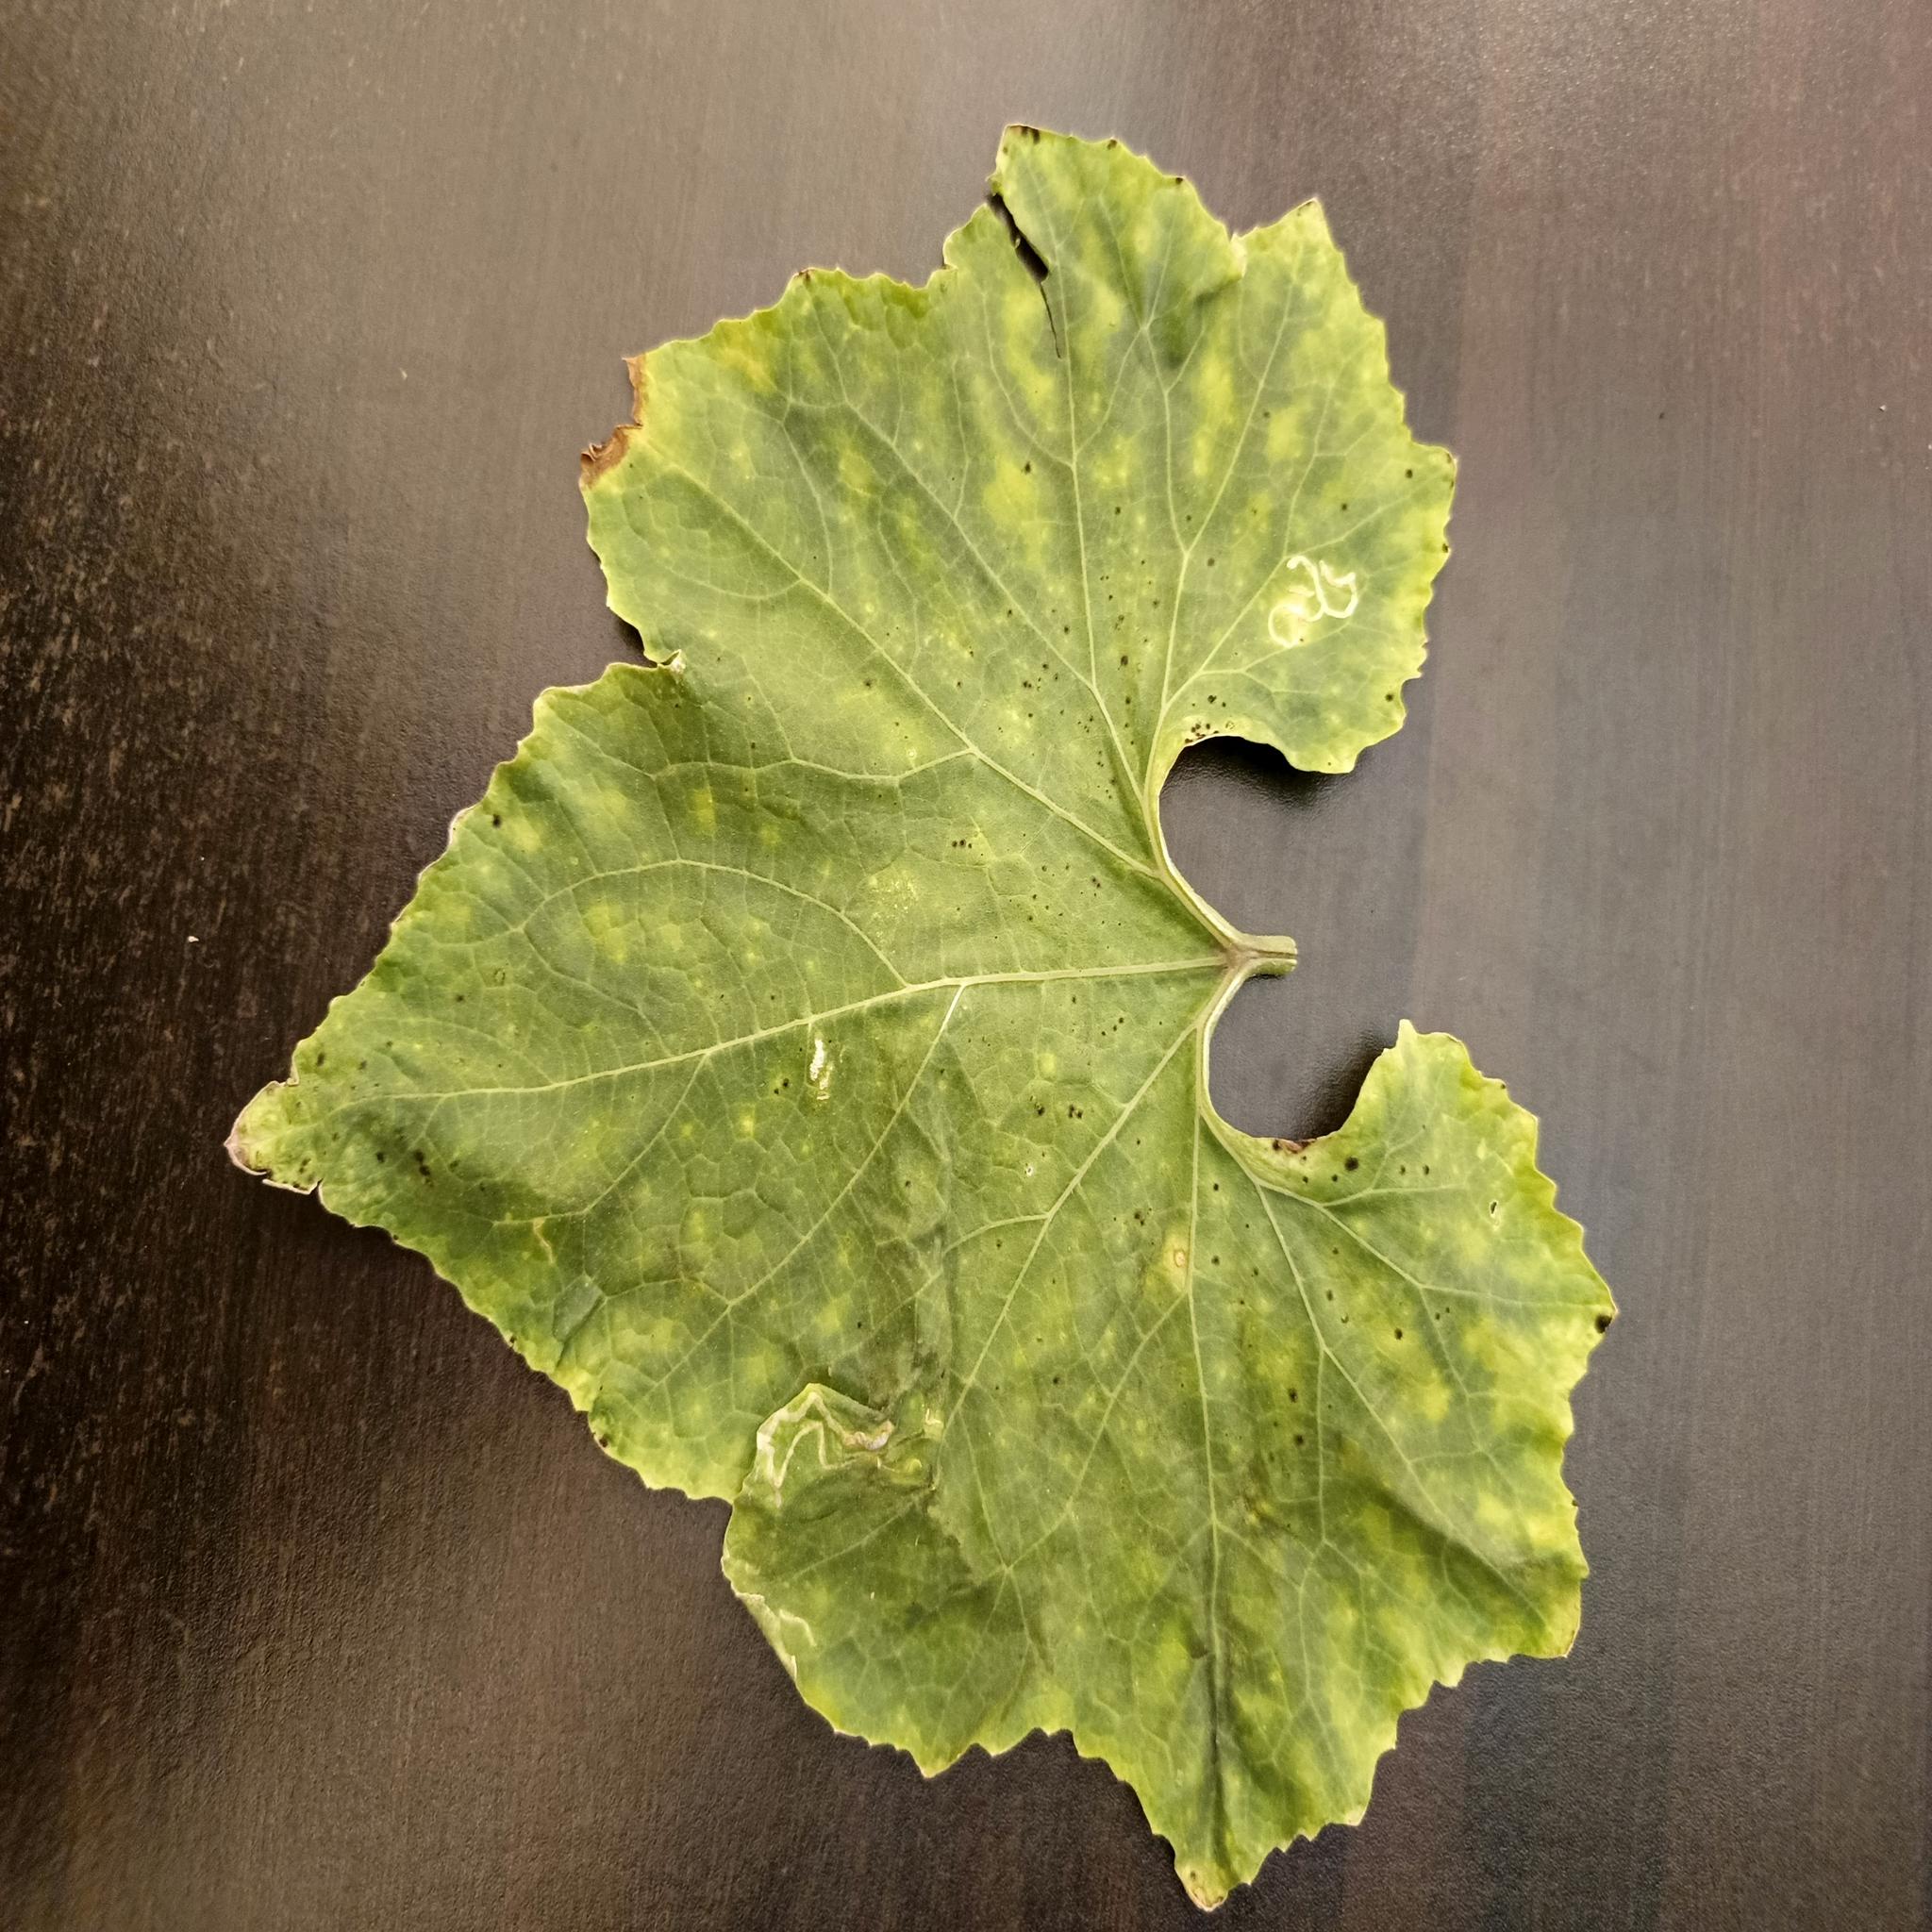
Label: Leaf curl